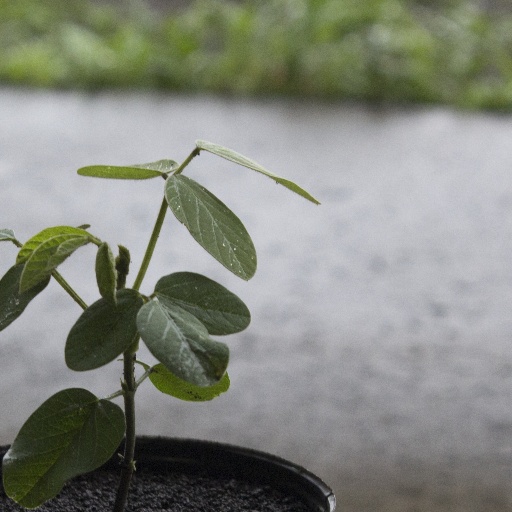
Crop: soybean